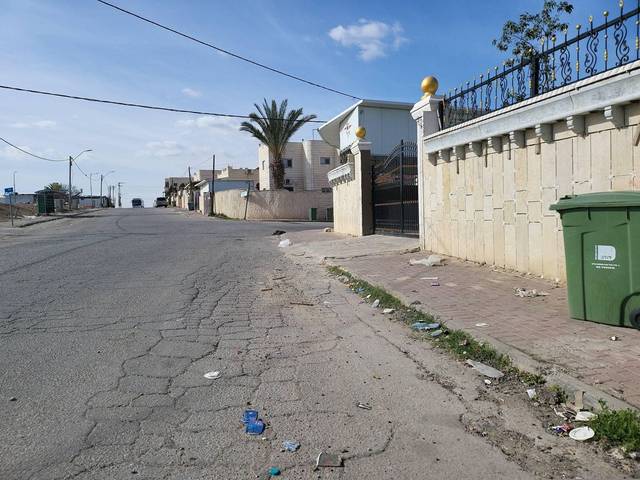
Region: Israel
Coordinates: 31.4, 34.748